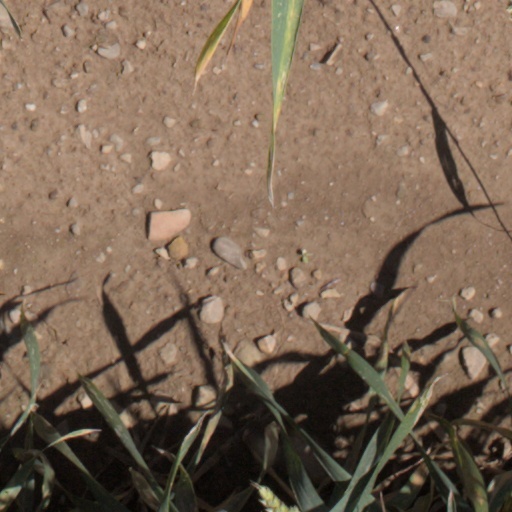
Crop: wheat